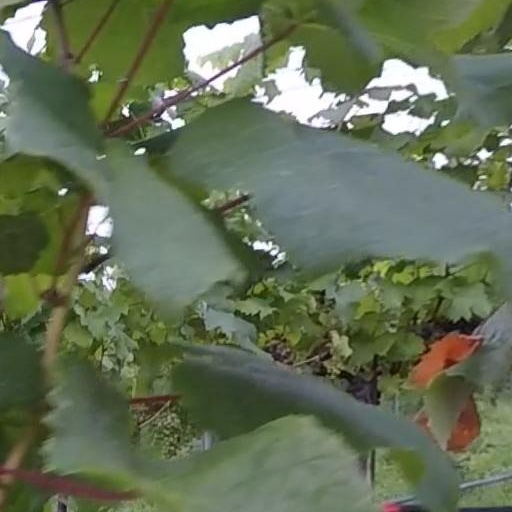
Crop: grape